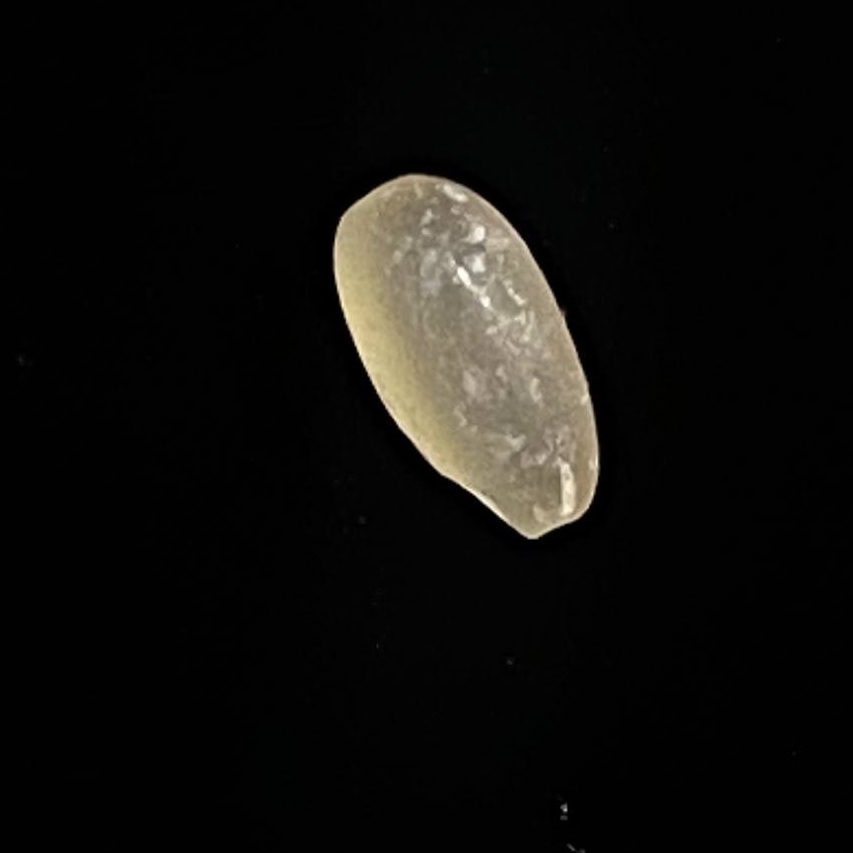
Rice variety: Paijam